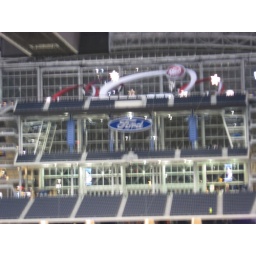
diwali mela in dallas cow boy stadium